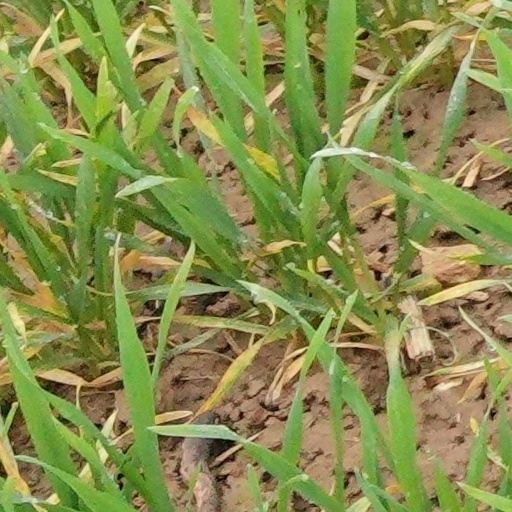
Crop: wheat